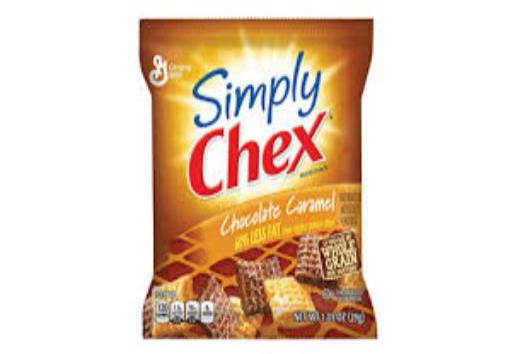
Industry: Food